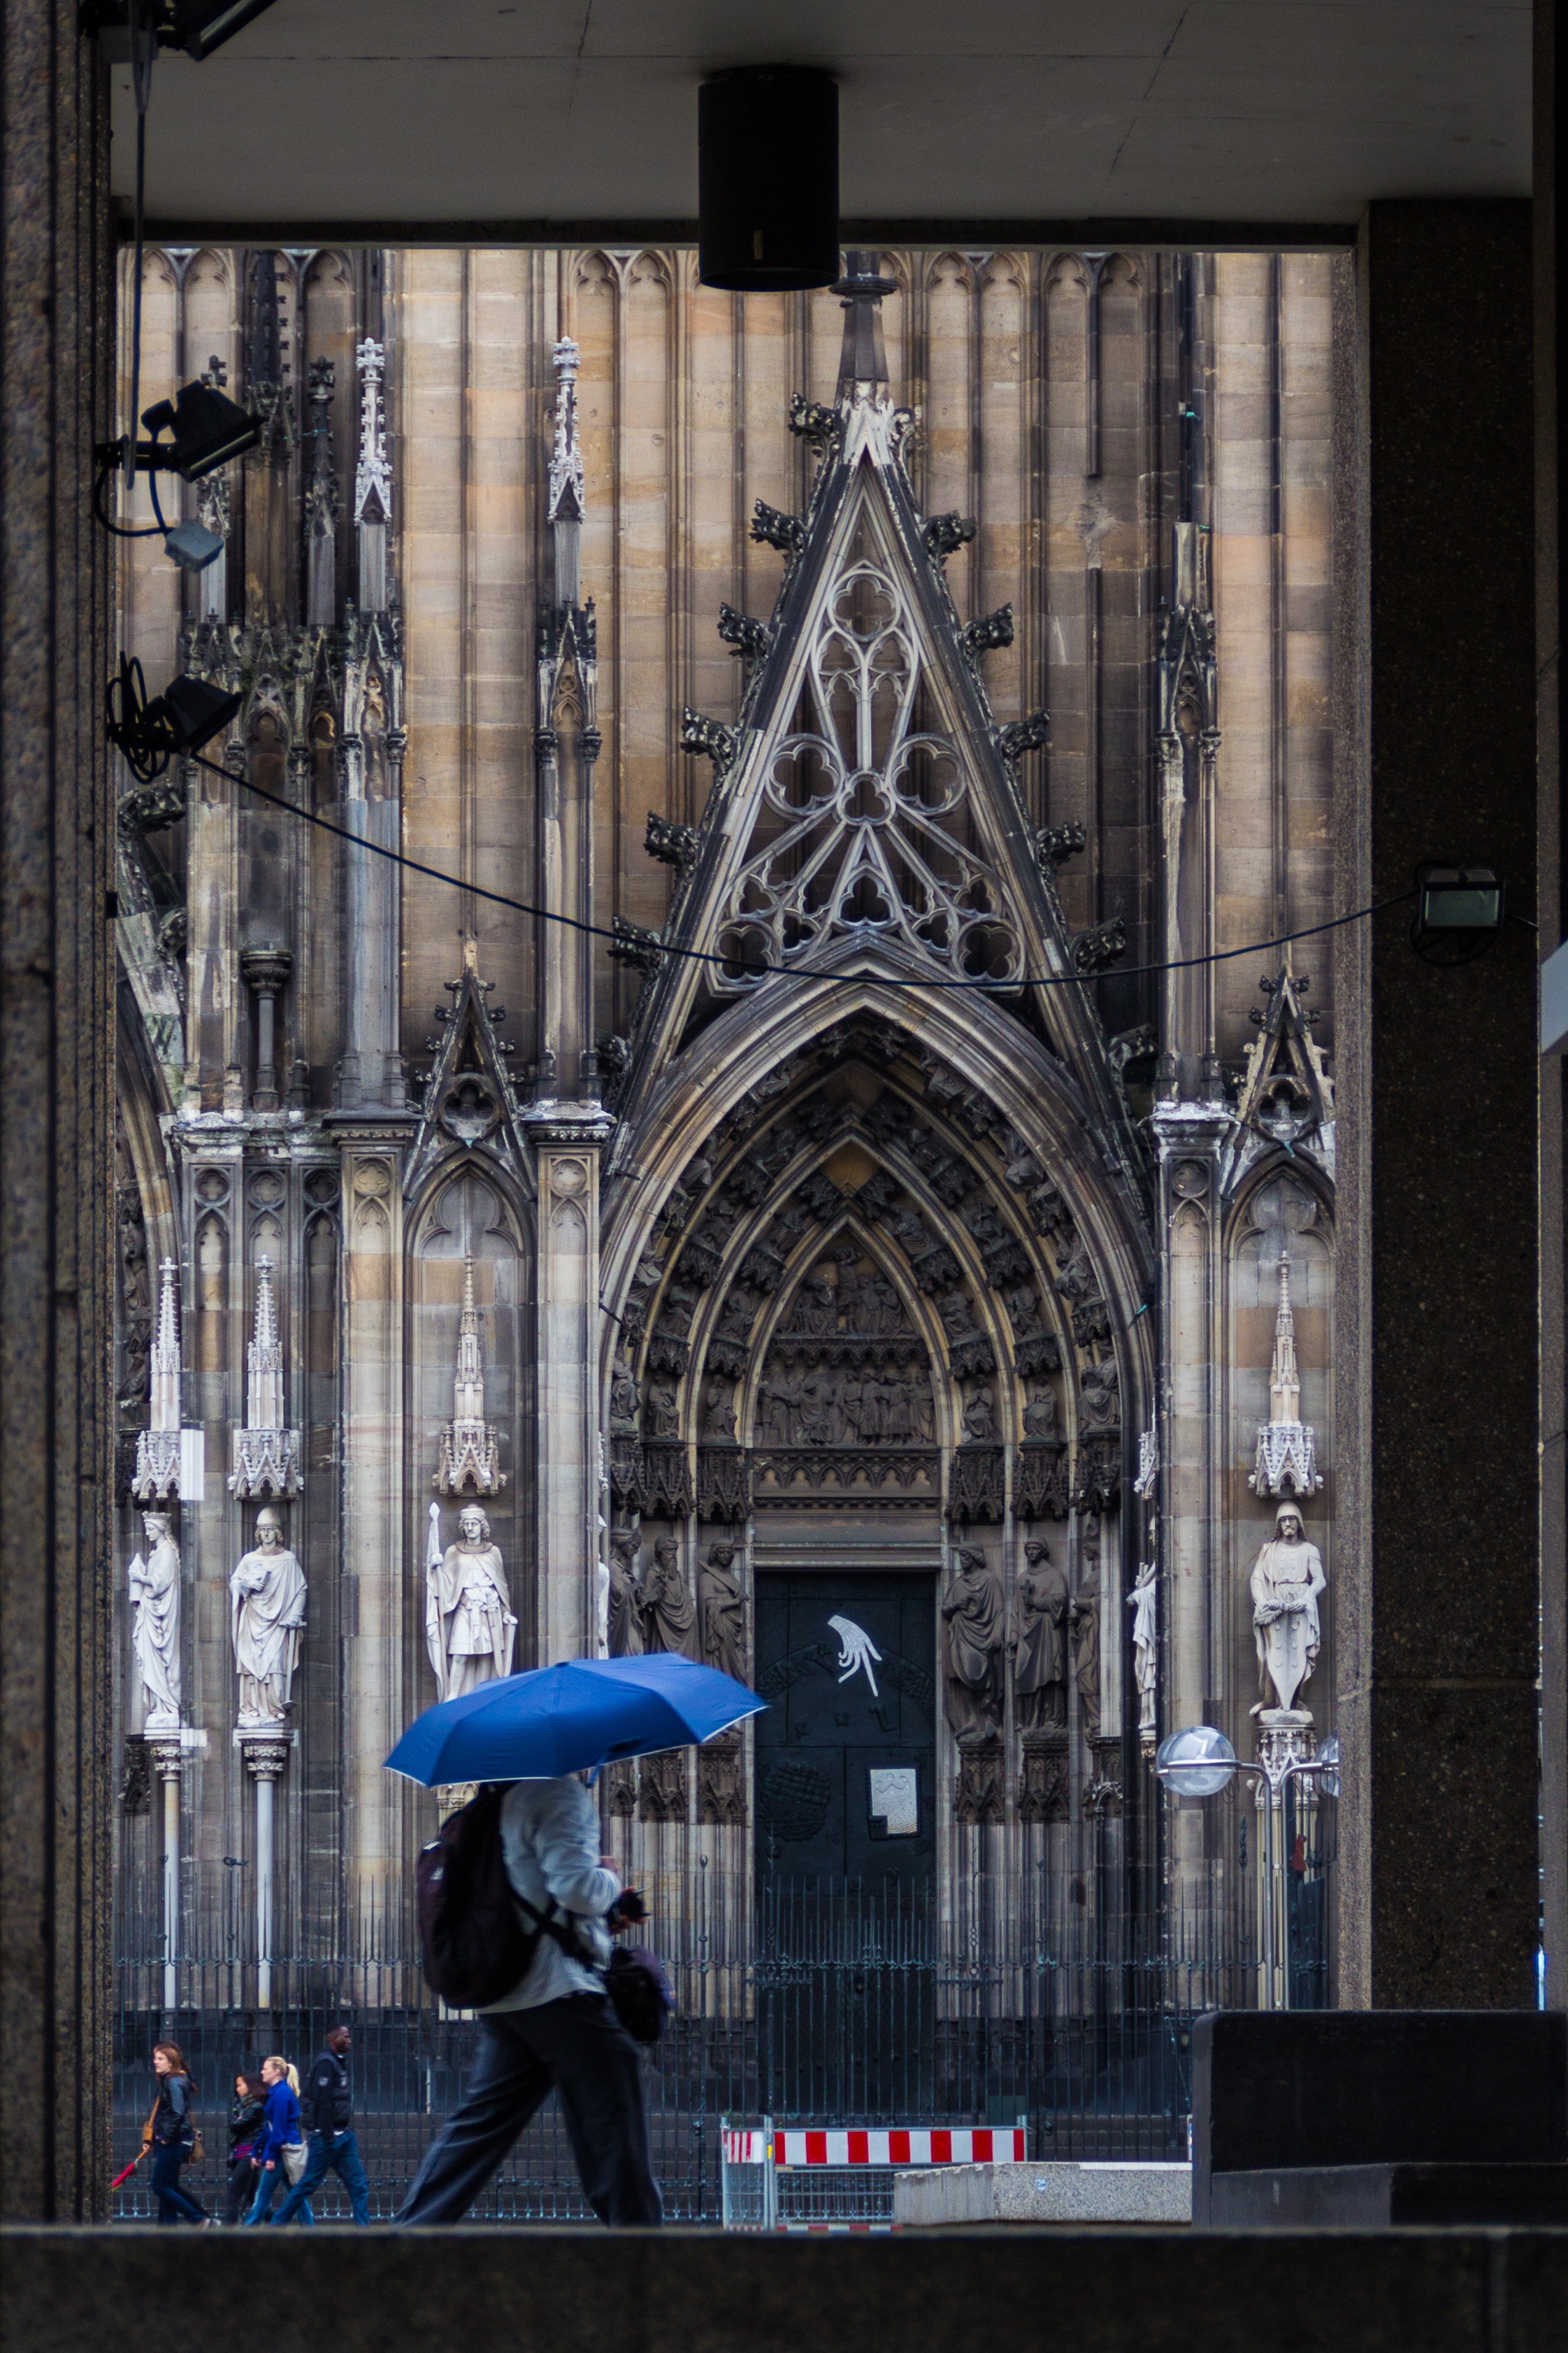
architecture, rain, window, glass, building, umbrella, religion, facade, church, cathedral, chapel, lighting, place of worship, catholic, symmetry, germany, cologne, synagogue, history, christianity, german, roman catholic, religious beliefs